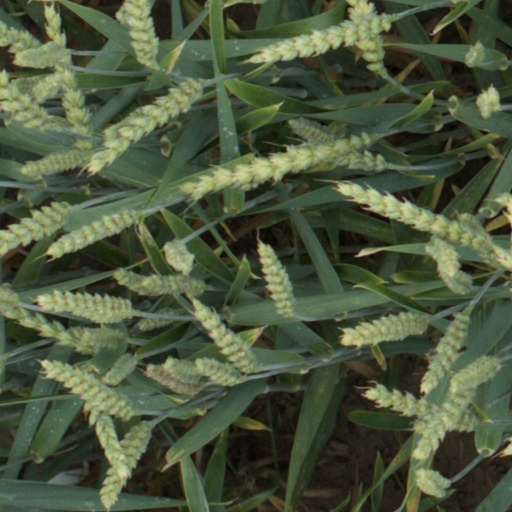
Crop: wheat